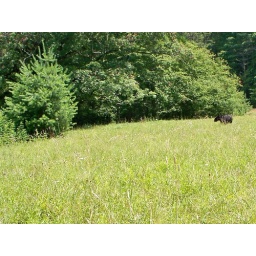
male bear looking at cubs under tree to far left